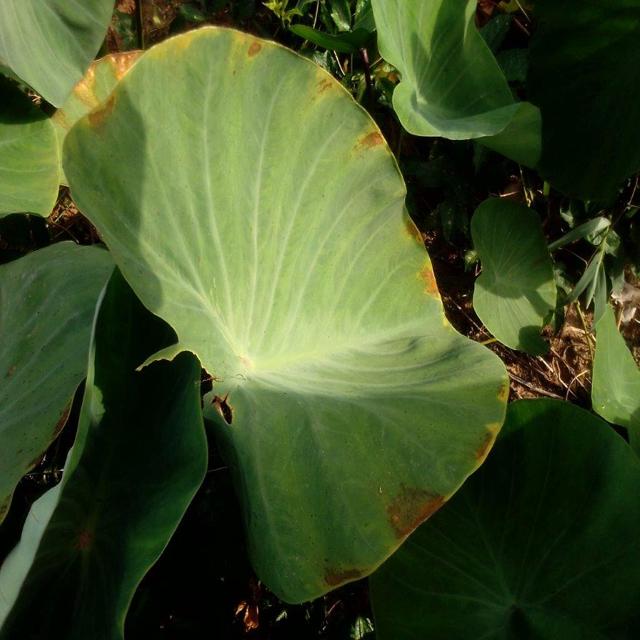
Label: Mid_Blight